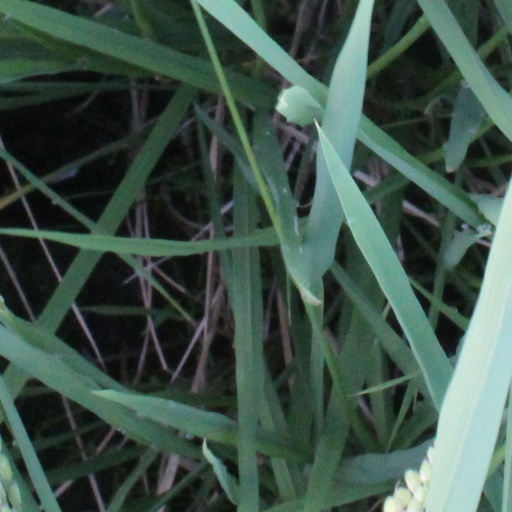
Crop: rice